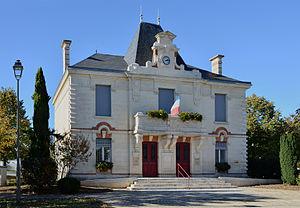
Mairie de Rétaud (1905), Charente-Maritime, France.
Rétaud est une commune du sud-ouest de la France, située dans le département de la Charente-Maritime.